Bafétimbi Gomis

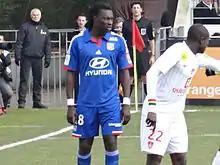
Gomis playing for Lyon against Brest in 2013

On the first day of the 2011–12 Ligue 1 campaign, Gomis scored the winning goal in a 3–1 victory over Nice on 6 August 2011. On 24 September, he scored a first-half brace against Bordeaux firing his side to a 3–1 away victory. Gomis bagged four goals in the last round of the 2011–12 UEFA Champions League group stage, helping Lyon to a 7–1 victory over Dinamo Zagreb and progression to the Round of 16 on goal difference. He also created a new record for the fastest Champions League hat-trick ever scored, beating the record owned by Mike Newell. The record was later broken by Mohamed Salah in the 2022–23 UEFA Champions League group stage as Liverpool routed Rangers 7–1. On 25 February 2012, Gomis scored on a volley to bring his side level with league leaders PSG 1–1; the match finished in a dramatic 4–4 draw, after Lyon was winning 4–2. He replaced Alexandre Lacazette in the 70th minute in a derby match against former club Saint-Étienne on 17 March, and ten minutes later scored a 30-yard strike to earn his side a 1–0 victory. He continued his rich vein of form against relegation-threatened Sochaux on 24 March when he converted an Anthony Réveillère cross to earn his side a 2–1 victory.